C15orf39

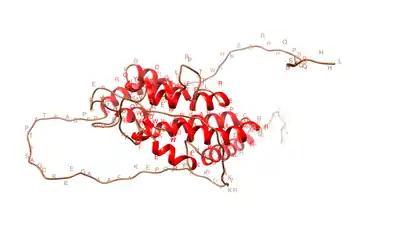
Predicted tertiary structure for C-terminal end of C15orf39.

Protein interaction screenings have shown C15orf39 to interact with many proteins, including RPLP1 and EIF4ENIF1. C15orf39 was discovered to interact with RPLP1 (Large Ribosomal Subunit Protein P1), a cytoplasmic protein, in a high-output yeast two-hybrid screening. RPLP1 is an acidic ribosomal subunit that is important in the elongation step of transcription. EIF4ENIF1 (Eukaryotic Translation Initiation Factor 4E Transporter), is a nucleocytoplasmic protein that shuttles the translation initiation factor eIF4E between the nucleus and cytoplasm. The protein interaction between C15orf39 and EIF4ENIF1 was discovered through affinity capture.